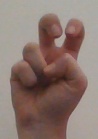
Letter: toot